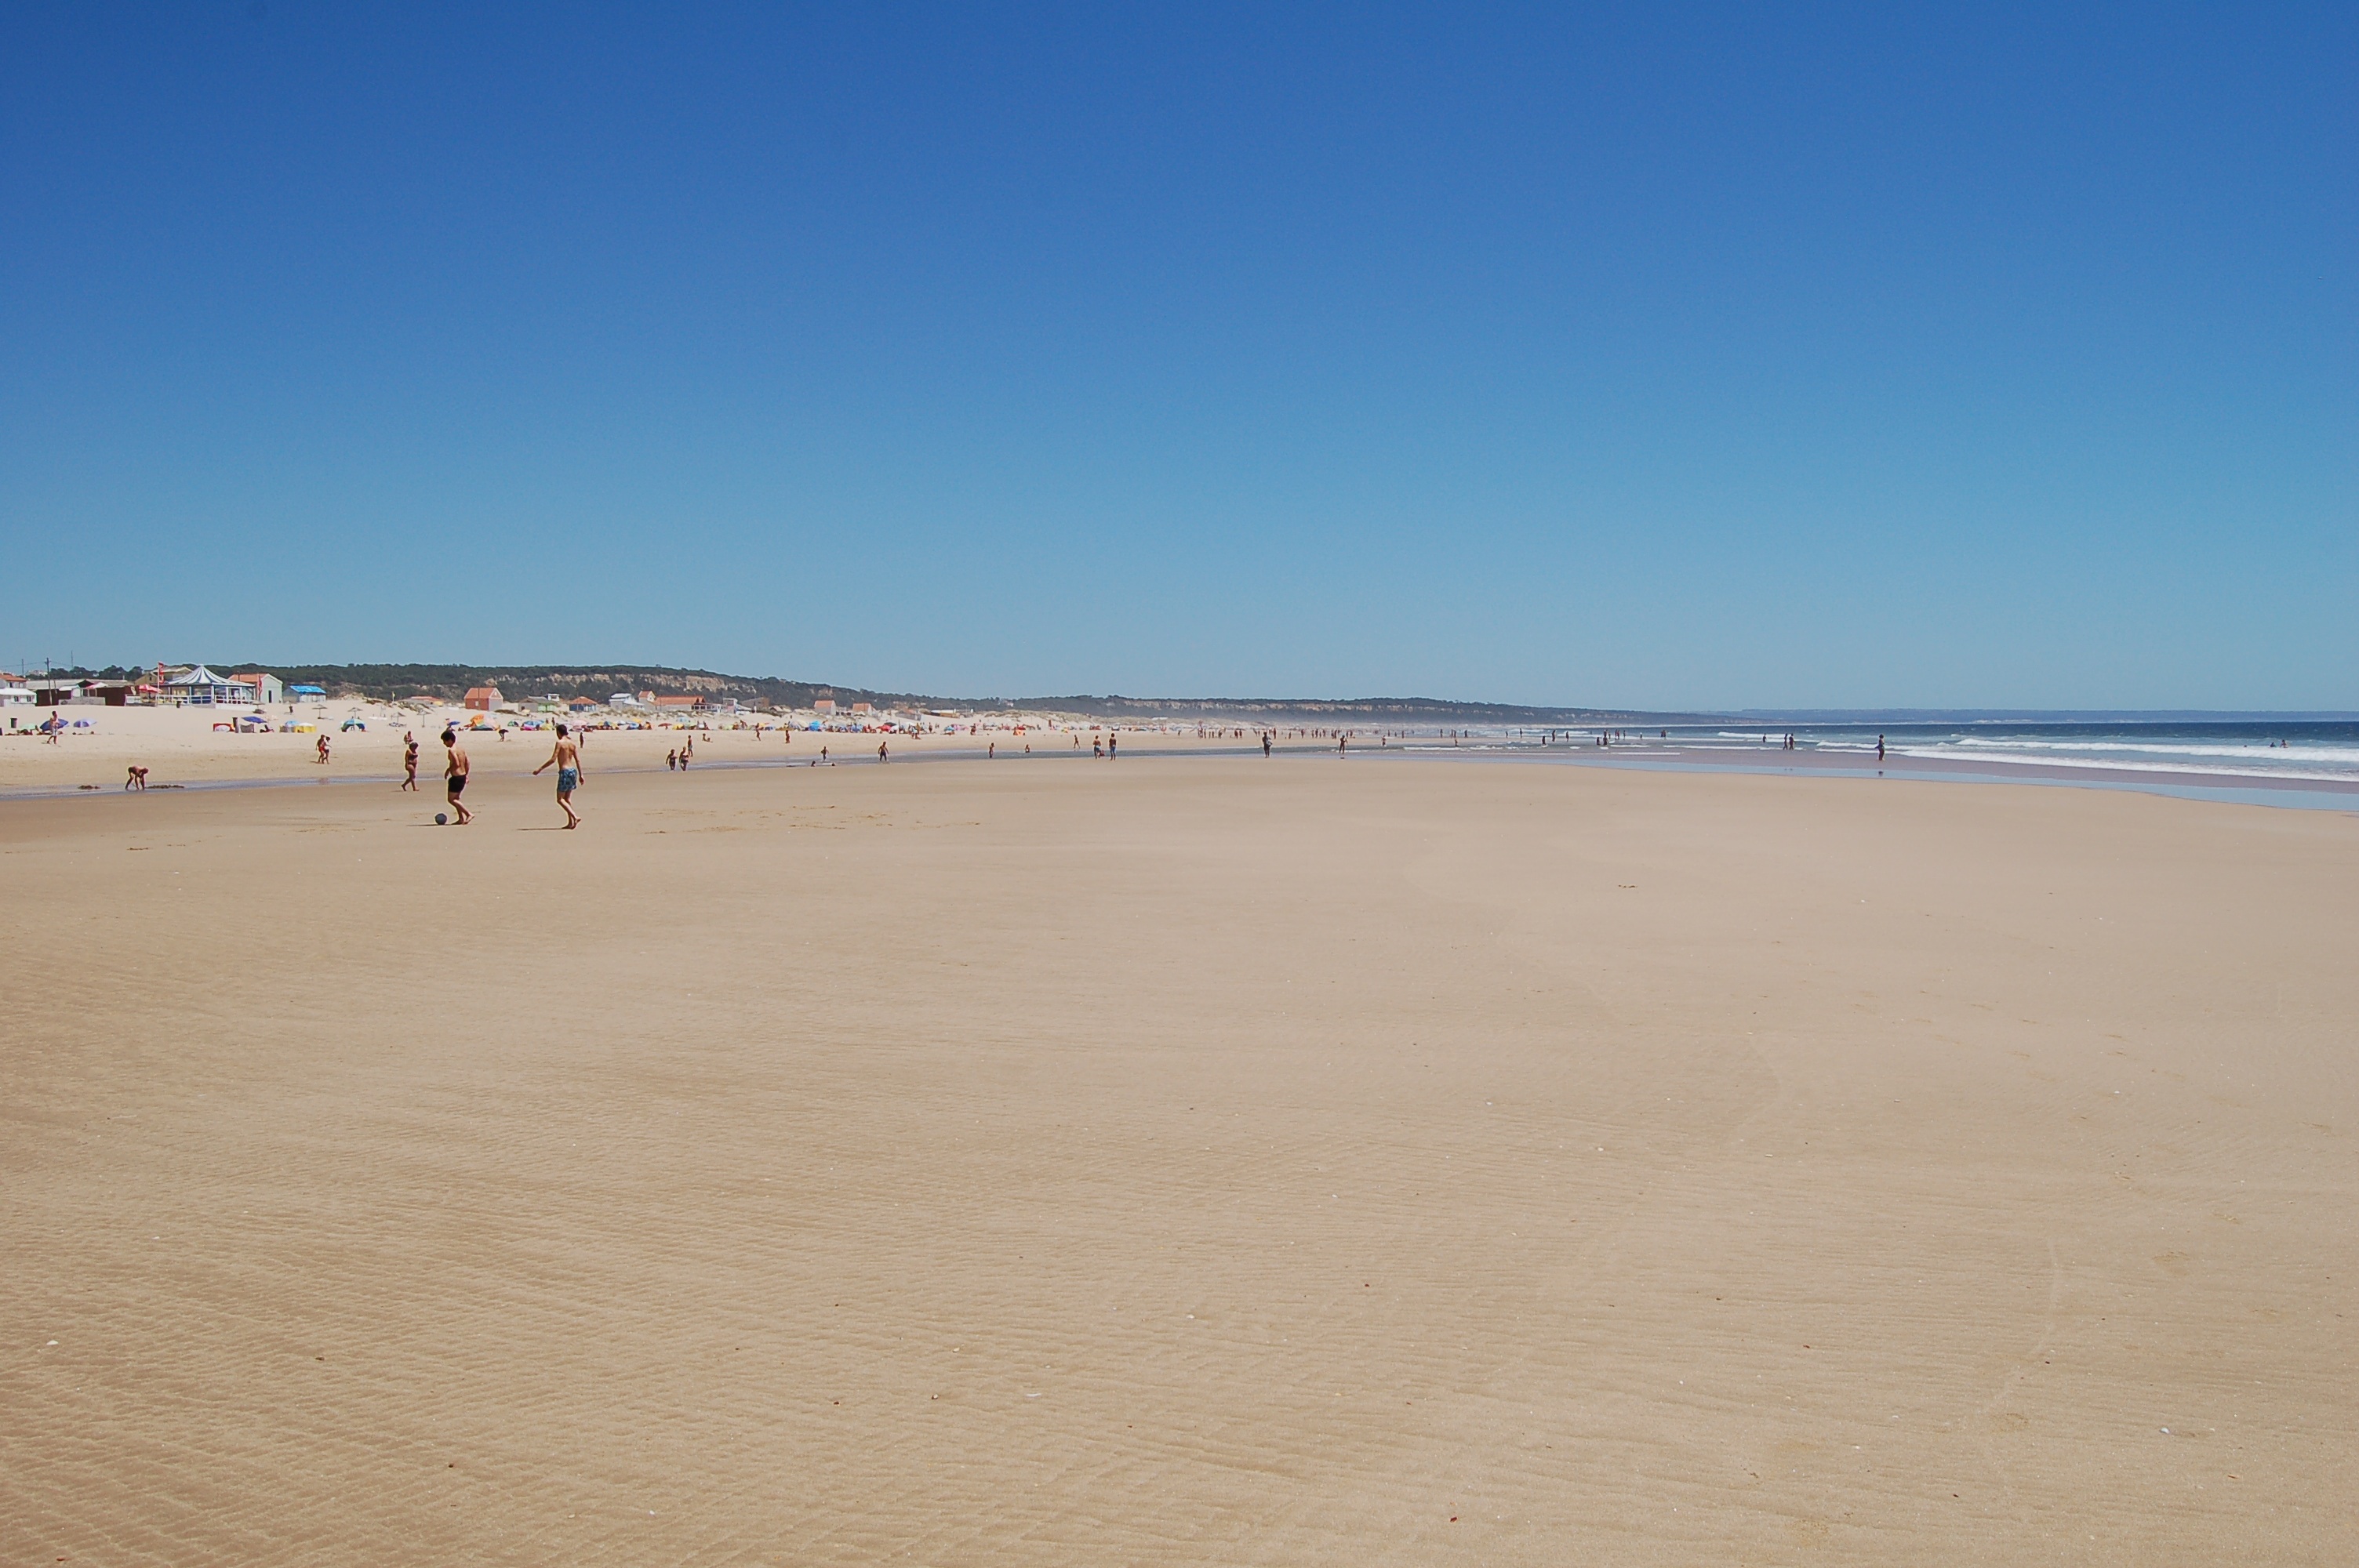
beach, sea, coast, sand, ocean, boardwalk, shore, walkway, vacation, material, body of water, habitat, cape, natural environment